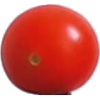
Label: Tomato Cherry Red 1